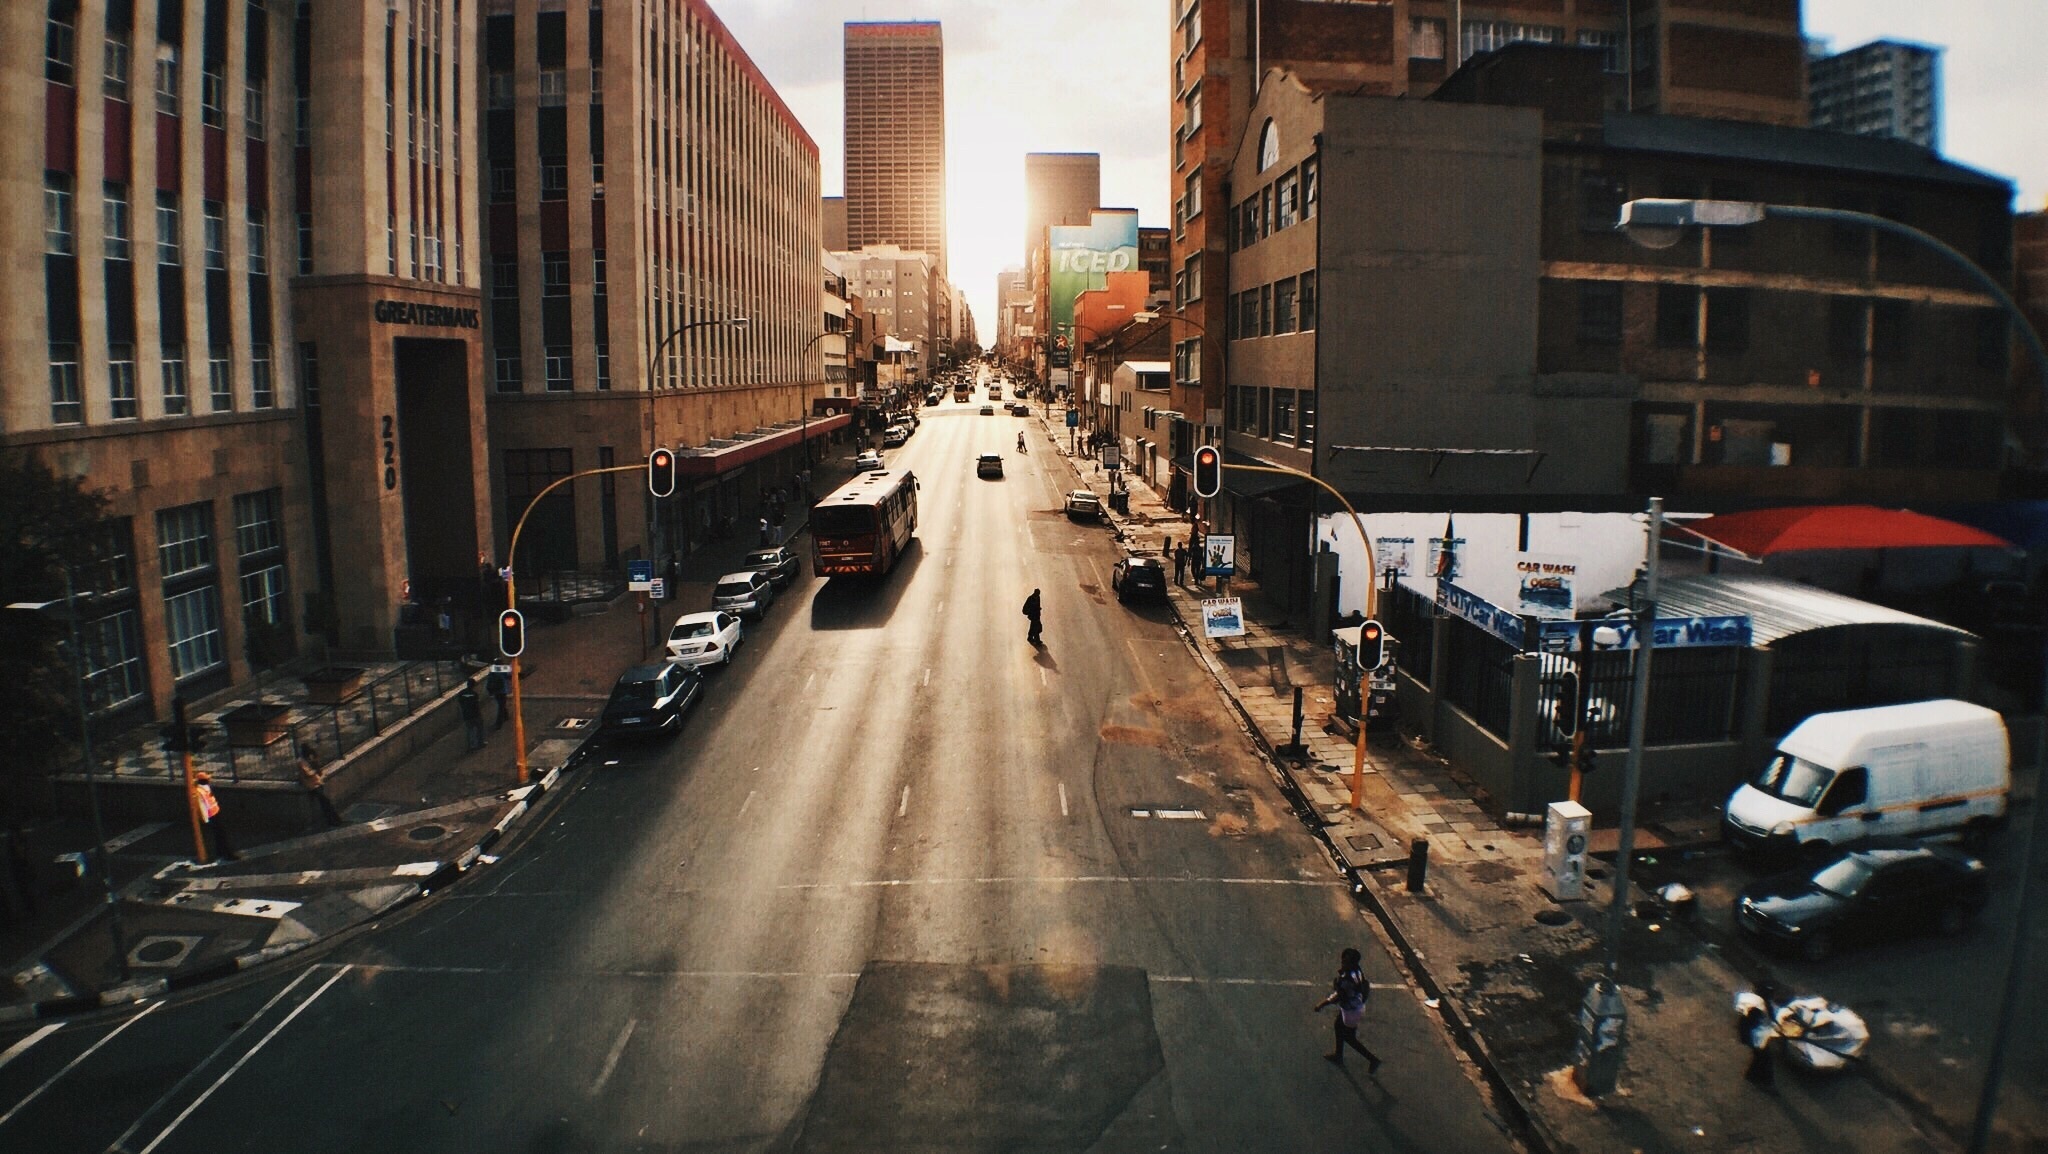
pedestrian, people, road, traffic, street, night, city, urban, cityscape, downtown, evening, lane, skyscrapers, buildings, infrastructure, urban area